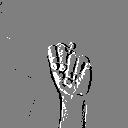
ASL letter: n